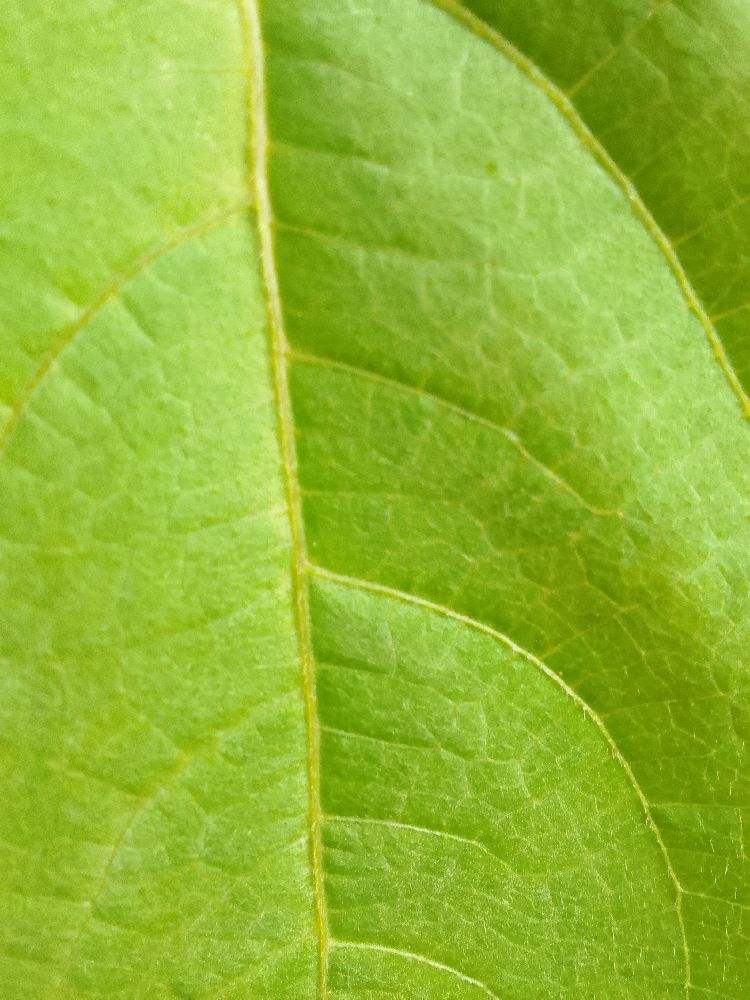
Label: healthy